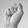
ASL letter: S